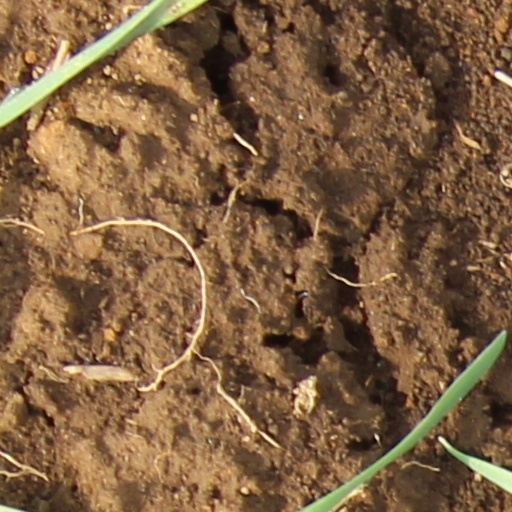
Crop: wheat